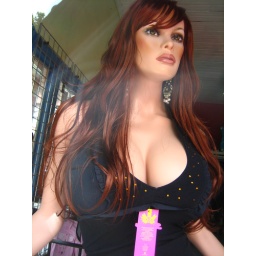
seriously, walking down the main street in Heredia, Costa Rica we came upon this unique mannequin